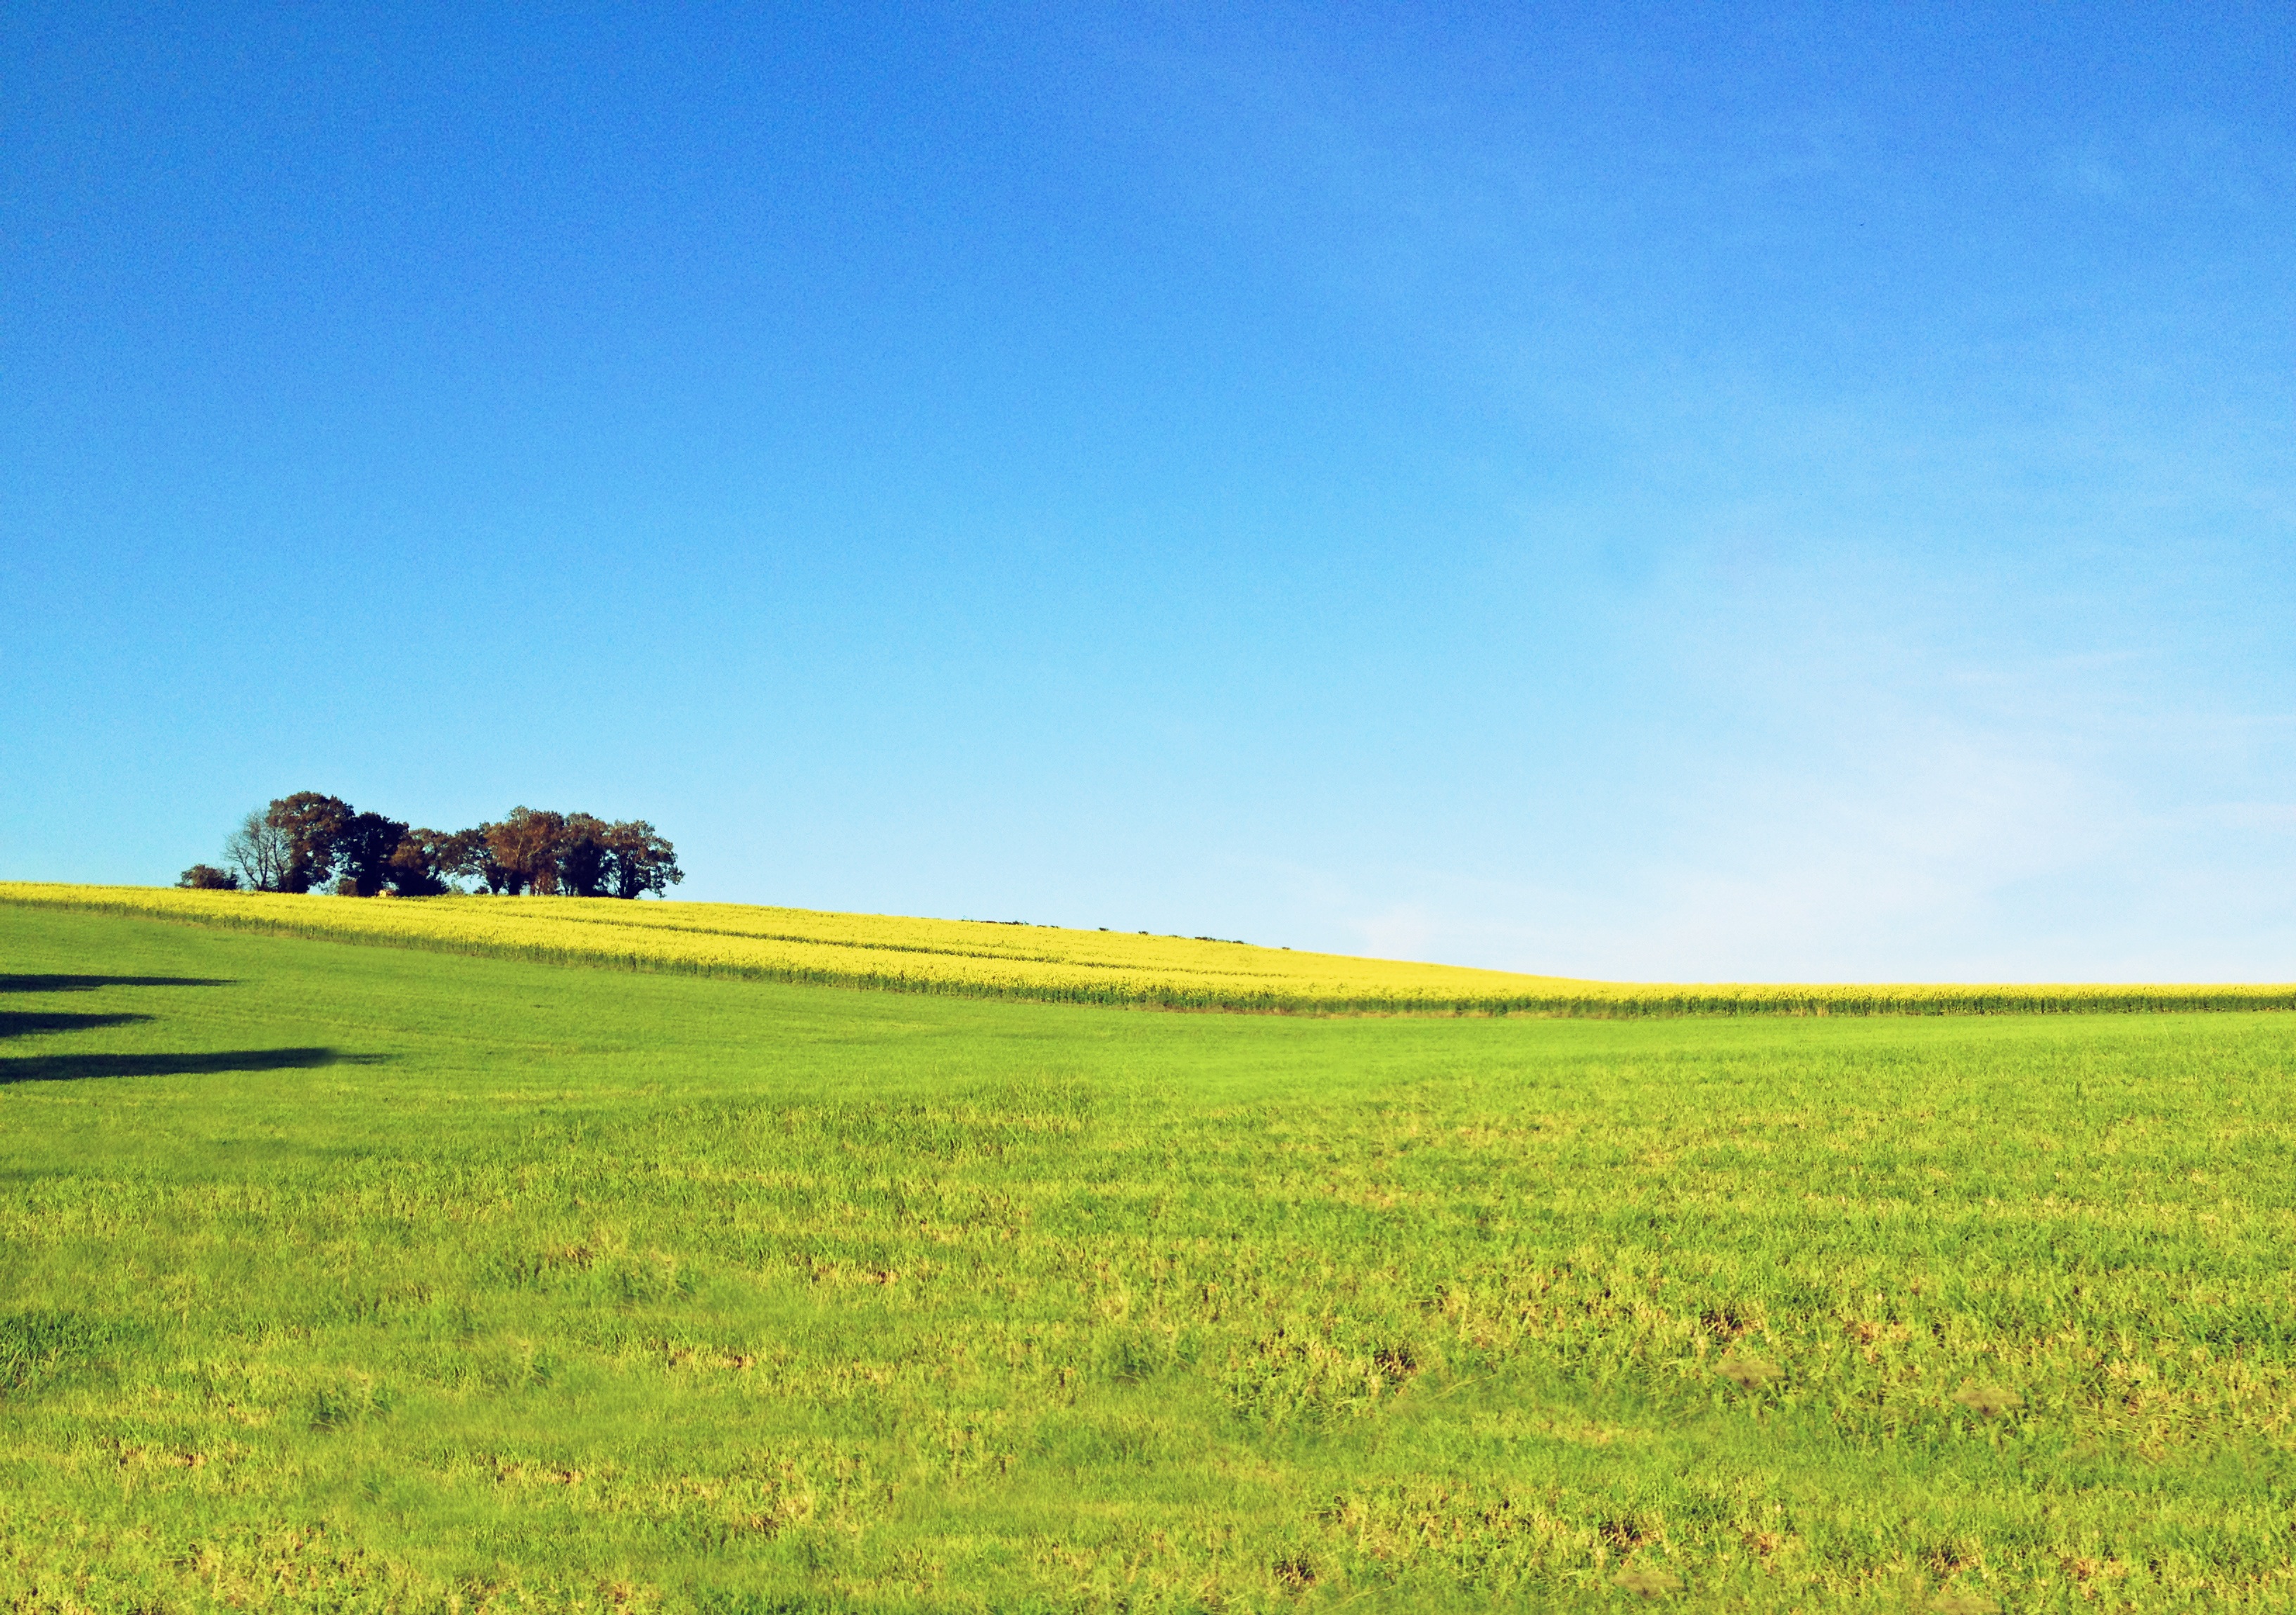
landscape, grass, horizon, sky, field, meadow, prairie, hill, crop, pasture, agriculture, savanna, plain, rapeseed, grassland, plateau, habitat, canola, ecosystem, brassica, steppe, rural area, paddy field, natural environment, geographical feature, grass family, ecoregion